Royal Australian Army Medical Corps

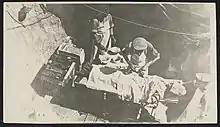
Australian Field Ambulance treating wounded soldier at Gallipoli. World War 1 1915 H84.356/26 State Library Victoria

The development of medical units within the Australian colonial forces had begun in the mid-1850s when the colonial military forces had been in their infancy. Initially, it had been limited largely to single doctors who were attached to infantry units in an honorary role, but as the colonial military forces had become more sophisticated, various medical units or corps were formed, consisting of a variety of personnel including doctors, non-commissioned officers, orderlies, bearers, and dispensers as well as cooks and drivers. Within each colony, these units were tasked with various duties including conducting medical examinations of recruits, and providing emergency medical aid during field manoeuvres; initially, they were unpaid volunteers, but eventually a system of paid part-time soldiering developed. The reliance upon part-time professionals is a common theme in the corps' development, due largely the nature of the specialised skill sets required by some personnel, particularly doctors and surgeons; however, as the corps' role has expanded, it has become a broader organisation, with personnel serving in many capacities including professional and non-professional roles including stretcher bearers, orderlies, medical assistants, pathologists, radiographers, pharmacists, drivers, physiotherapists, as well as the traditional domains of the medical officer, and in many of these areas, particularly after the Second World War there has been an expansion of the size of the corps' regular personnel, although Reservists continue to provide much of its higher clinically trained personnel.